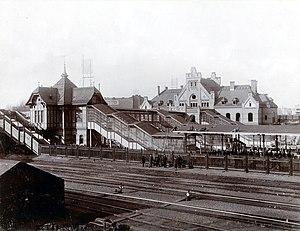
La gare de Berlin Gesundbrunnen est l'une des cinq grandes gares berlinoises reliant différents moyens de transport ferroviaires des lignes nationales, des lignes régionales et du S-Bahn. Elle est le pôle d'échanges septentrional de la ville, située dans le quartier de Gesundbrunnen au carrefour des lignes ferroviaires de Berlin à Szczecin et de Berlin à Stralsund avec la ceinture périphérique du Ringbahn.